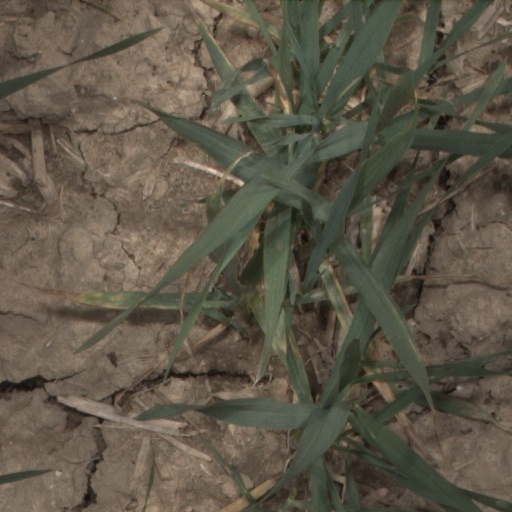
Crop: wheat